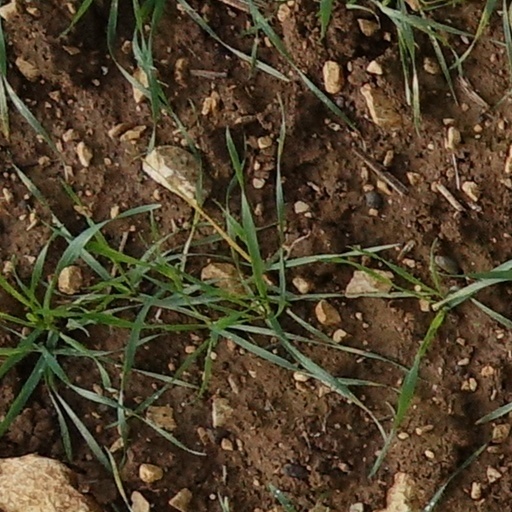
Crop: wheat